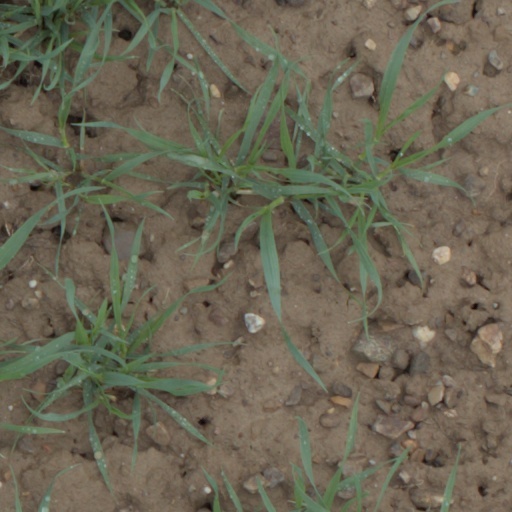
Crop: wheat